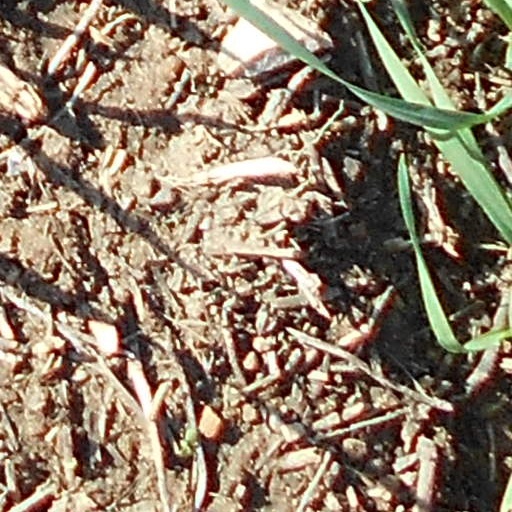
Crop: wheat